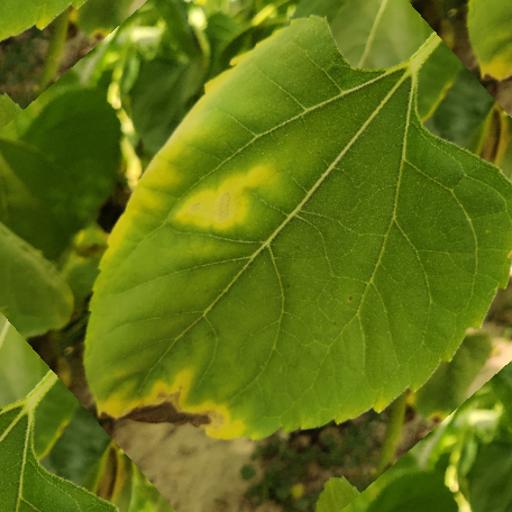
Label: Downy_mildew